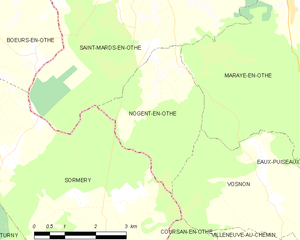
Carte des communes françaises: Nogent-en-Othe